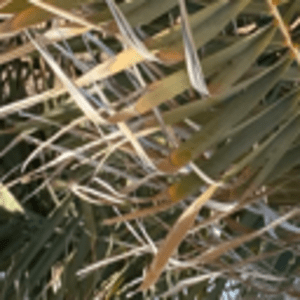
Label: Rachis Blight